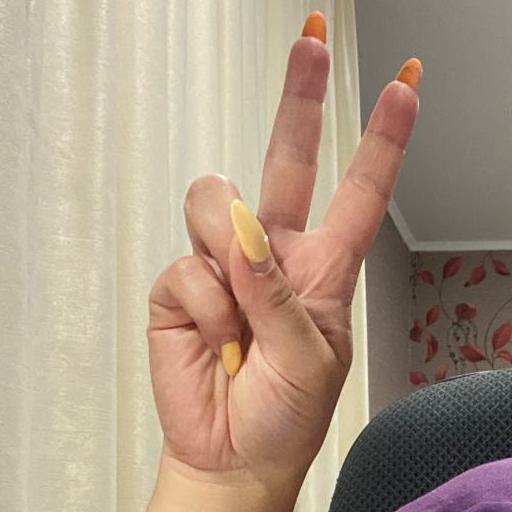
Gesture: peace